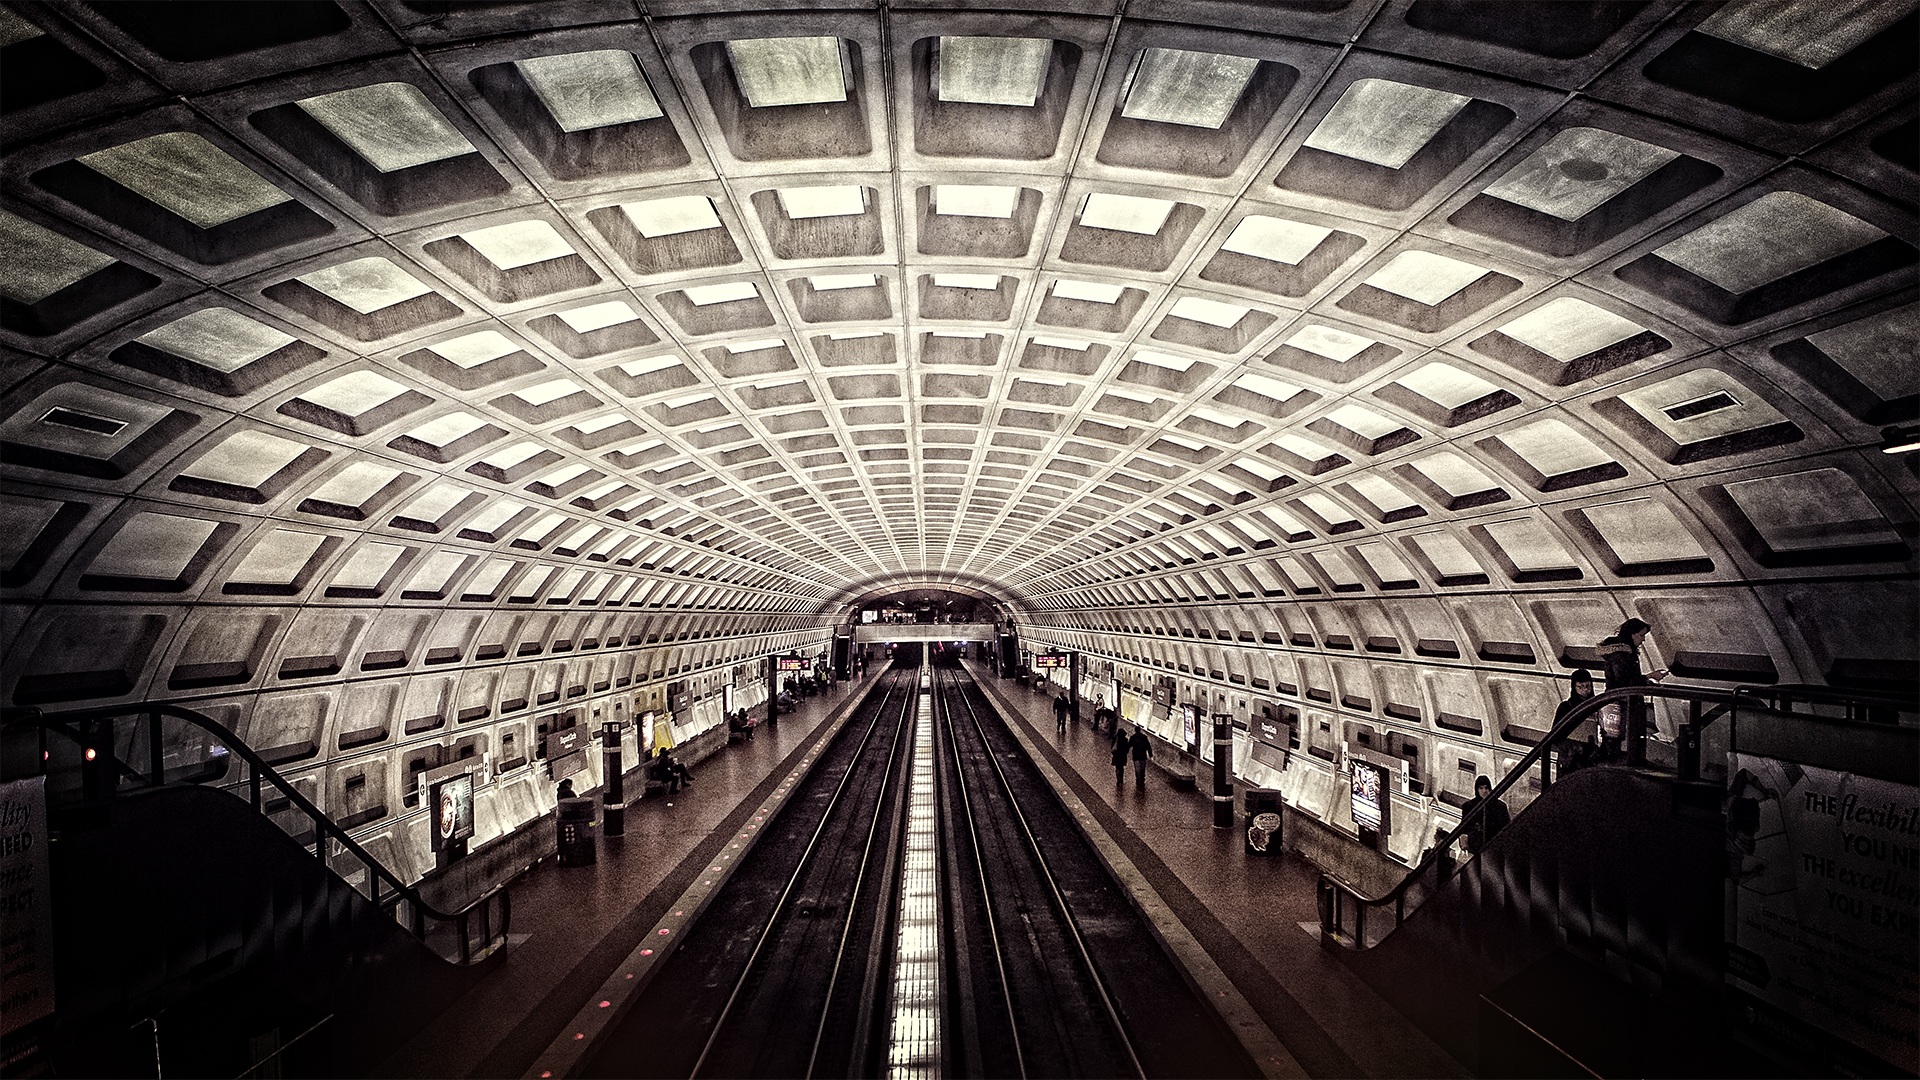
tunnel, travel, subway, metro, transit, transportation, transport, darkness, monochrome, public transport, stairs, infrastructure, rails, symmetry, washington dc